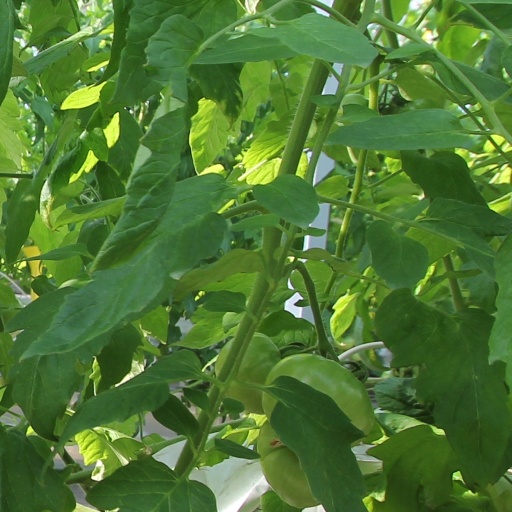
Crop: tomato